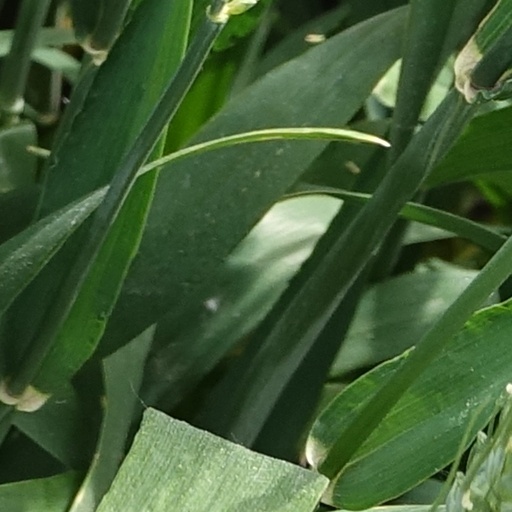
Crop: wheat